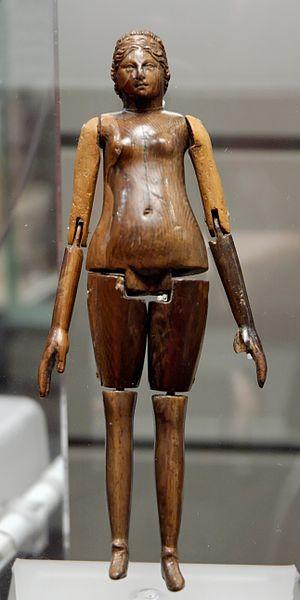
Poupée. Ivoire coloré, œuvre romaine, deuxième moitié du IIe siècle ap. J.-C. Provenance
Grottarossa est une zona di Roma située au nord de Rome dans l'Agro Romano en Italie. Elle est désignée dans la nomenclature administrative par Z.LVI et fait partie du Municipio XX. Sa population est de 1 734 habitants répartis sur une superficie de 9,06 km².
L'Antiquité tardive est une période charnière dans tous les domaines et la production d'objets en ivoire en est un témoin principal. Apparaissent alors de profonds changements politiques, religieux et économiques qui influenceront définitivement l'art de l'ivoire.